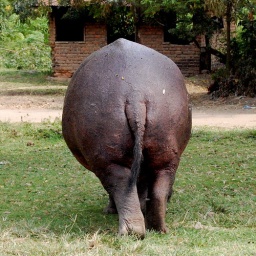
This lovely hippopotamus was grazing in some grass near a bunch of houses in Queen Elizabeth National Park, Uganda.